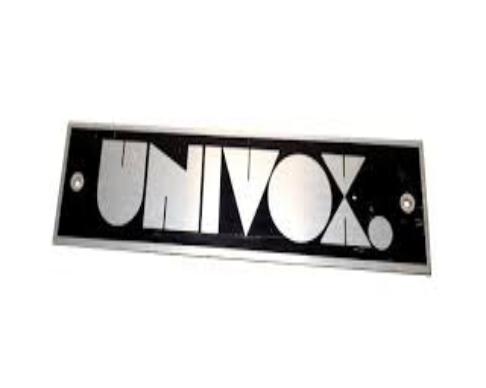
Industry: Electronic